Invariances

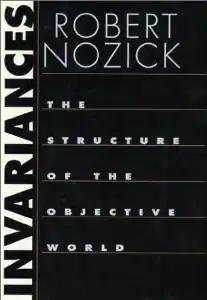
Cover of the first edition

Invariances is a 2001 book by American philosopher Robert Nozick, his last book before his death in 2002.